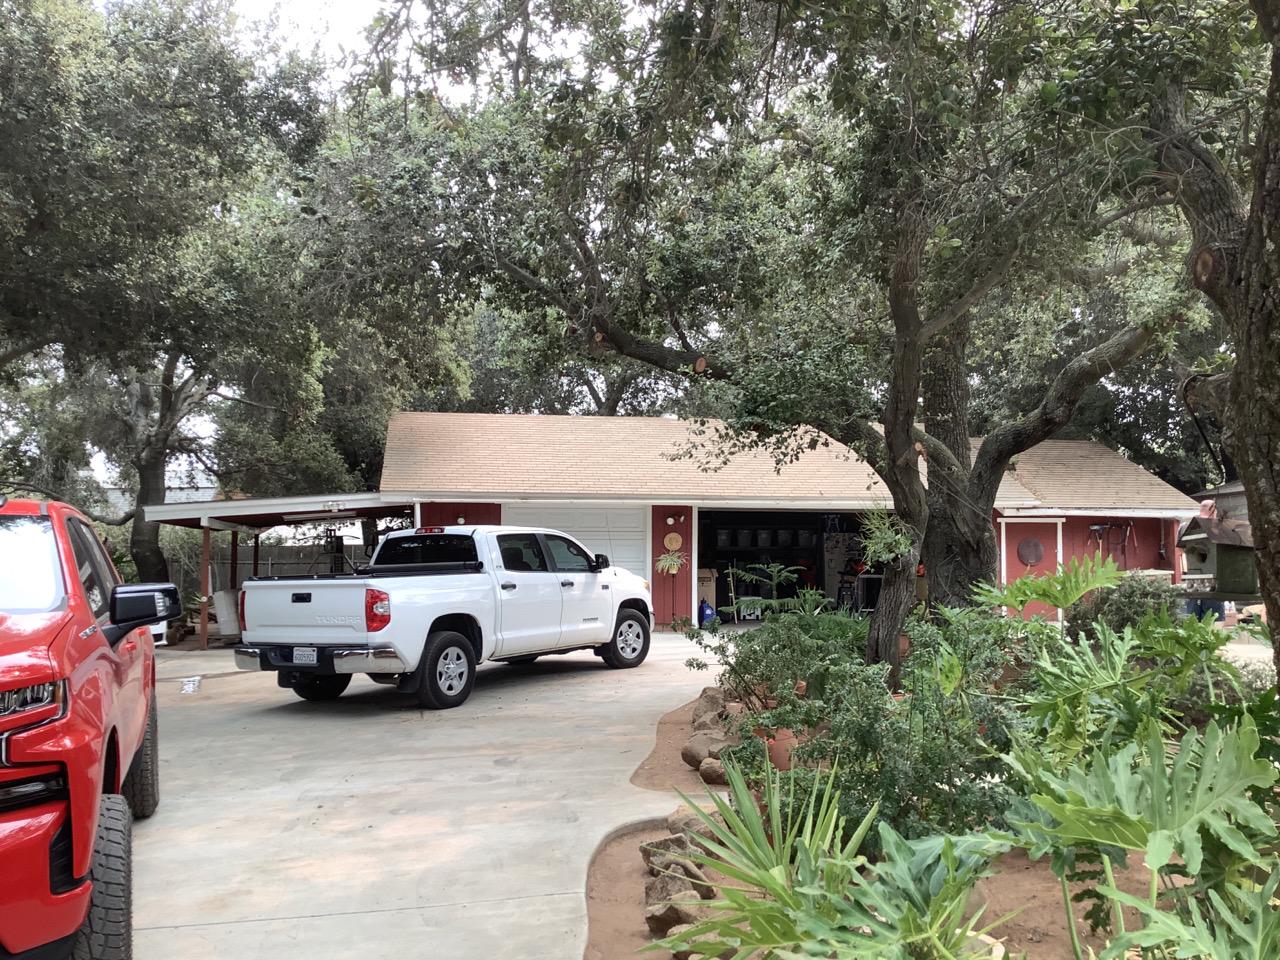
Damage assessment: no_damage